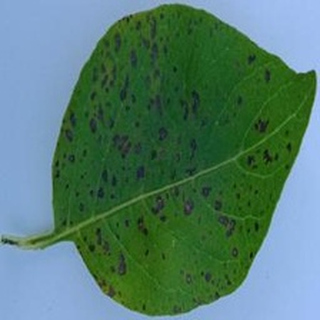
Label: potato_early_blight